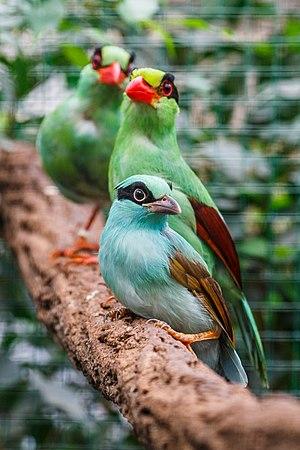
La Pirolle à queue courte est une espèce d'oiseaux passériformes appartenant à la famille des Corvidés. L'espèce est endémique de Java, en Indonésie, où elle est en danger critique d'extinction. Les rares populations connues déclinent rapidement, principalement à cause de la capture excessive d'individus destinés à la revente comme oiseau chanteur, en plus de la dégradation de leur habitat naturel.